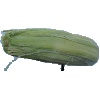
Label: Corn Husk 1